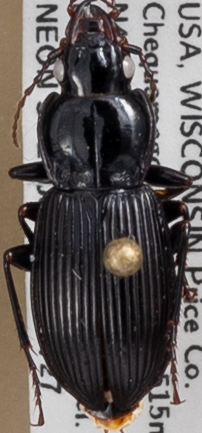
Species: Pterostichus novus
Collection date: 2021-07-27 04:00:00
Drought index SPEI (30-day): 0.312
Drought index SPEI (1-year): -0.128
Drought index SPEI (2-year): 1.13